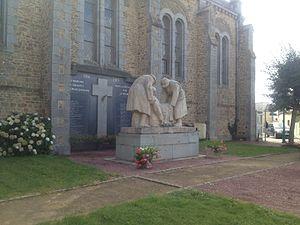
Monument aux morts de St Germain d'Anxure (Mayenne, France)
Saint-Germain-d'Anxure est une commune française, située dans le département de la Mayenne en région Pays de la Loire, peuplée de 388 habitants.